Battle of Elizabeth City

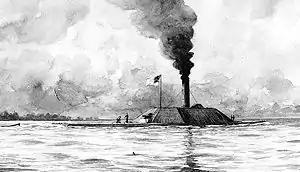
"CSS Albemarle"

The town of Edenton was taken without bloodshed on 12 February by four of Commander Cowan's gunboats. Two schooners were captured and another destroyed, and eight cannon were seized. More generally, there was no longer a Confederate presence on Albemarle Sound. It remained so for most of the rest of the war; the only significant challenge to Union dominance was the short-lived experiment of CSS "Albemarle" in the summer of 1864.